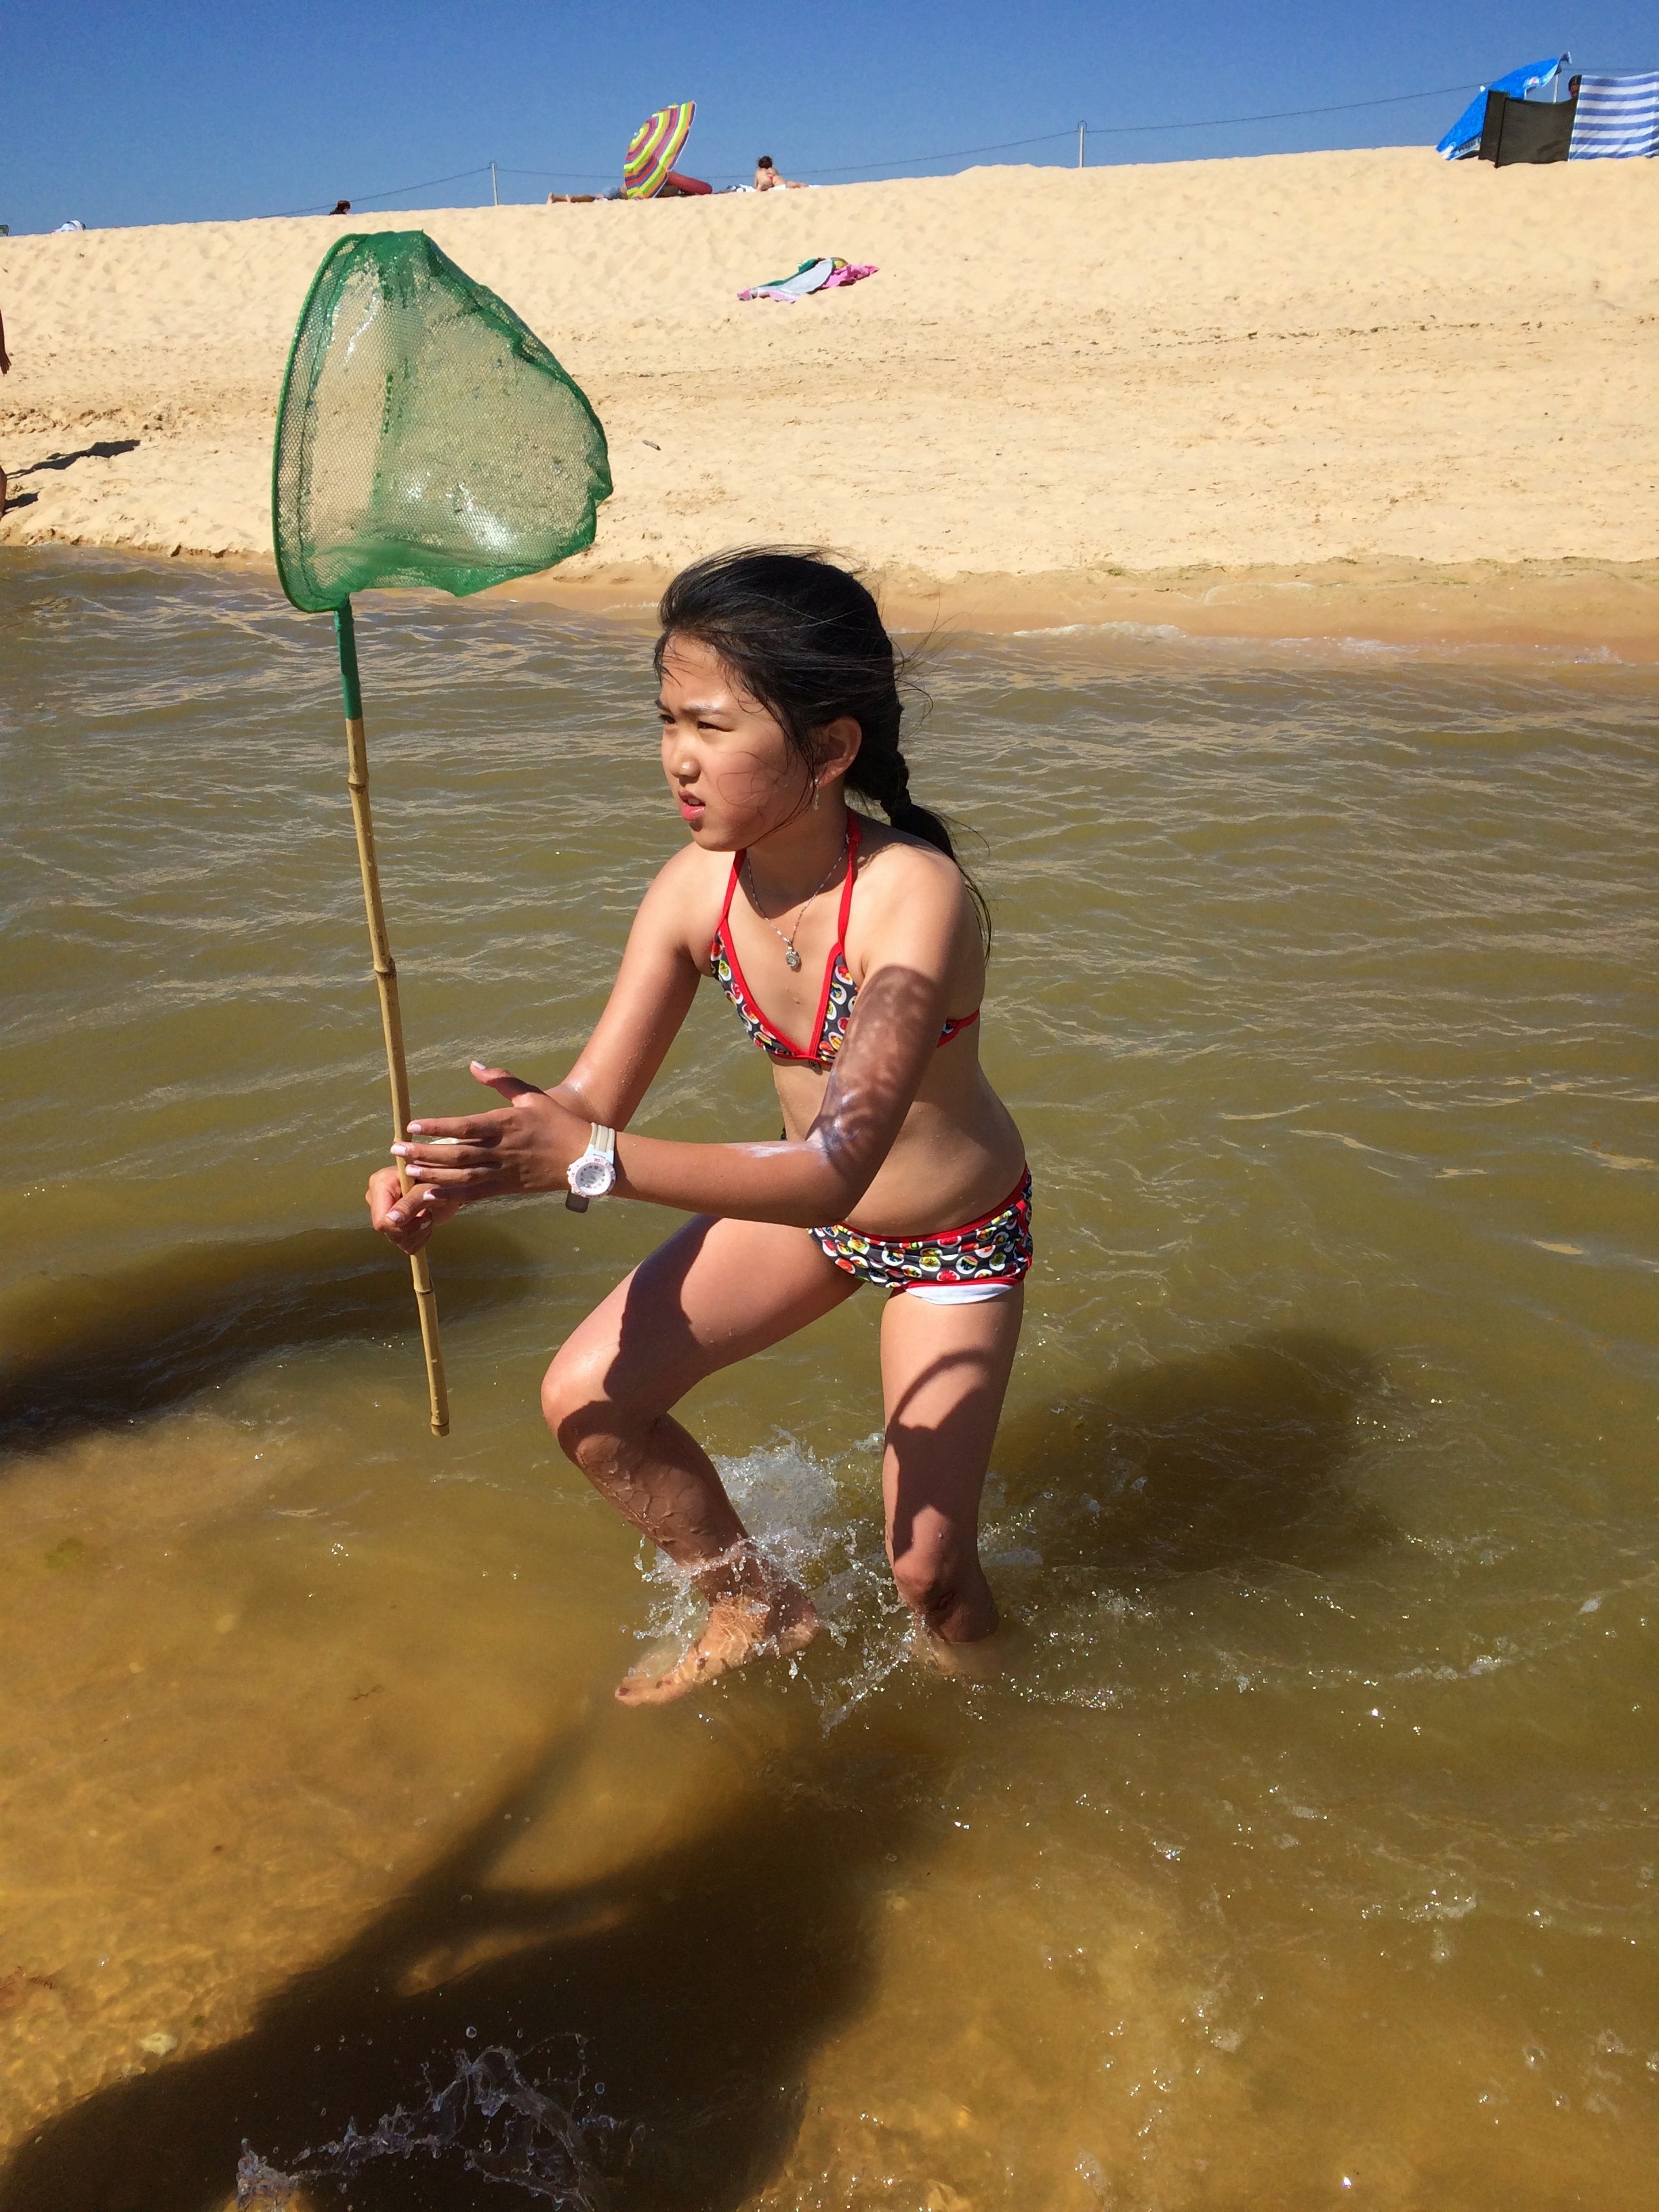
beach, sea, coast, water, sand, river, summer, vacation, fishing, child, fish, body of water, just, catch, landing net